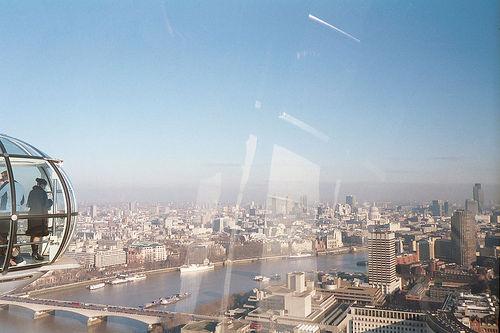
Weather: sun or clear